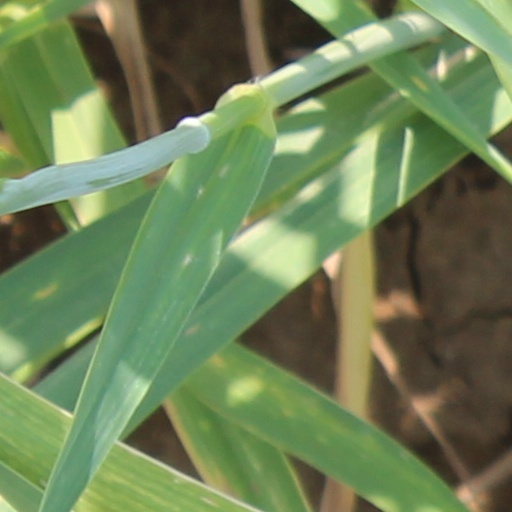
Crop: wheat